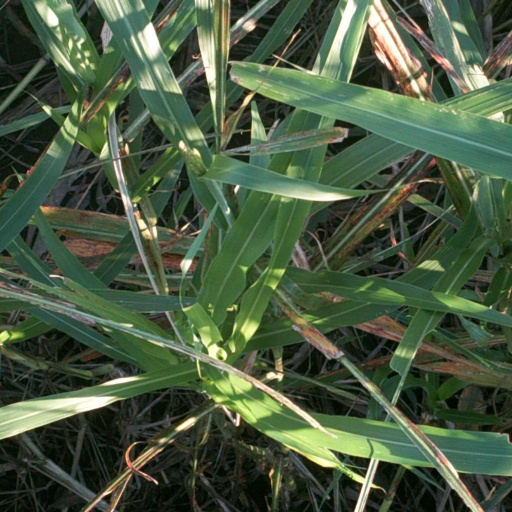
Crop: sorghum